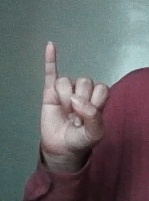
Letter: meem